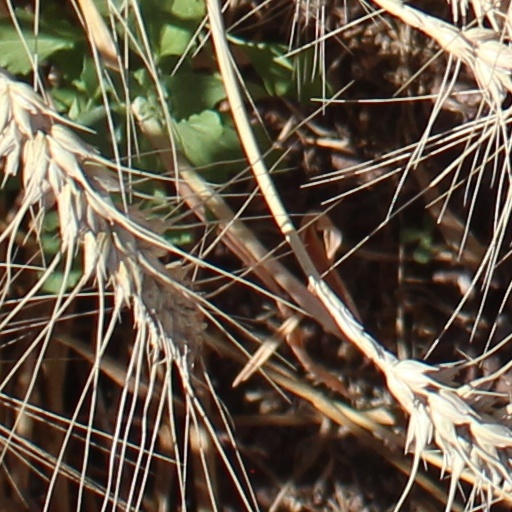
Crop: wheat